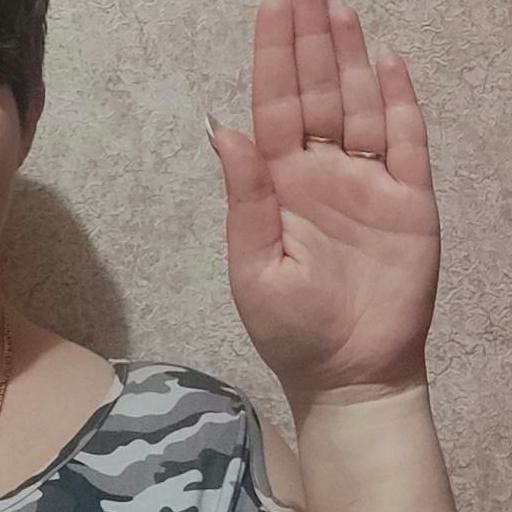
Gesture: stop